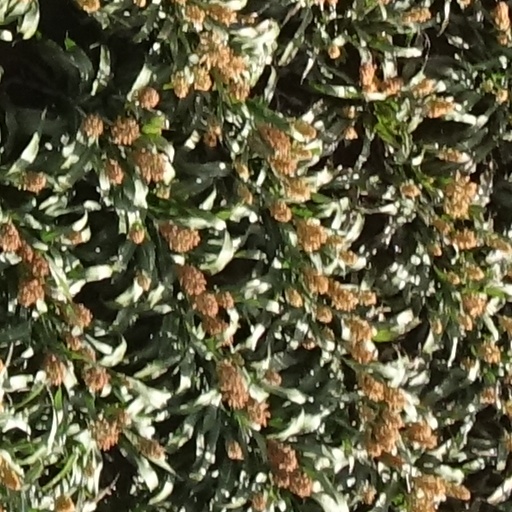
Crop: sorghum